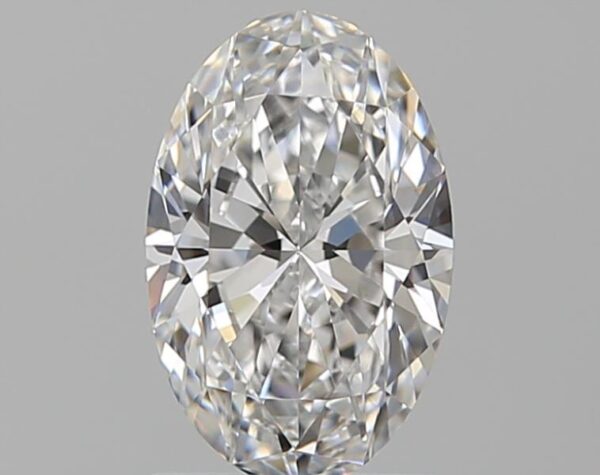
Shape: oval
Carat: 1
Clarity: VVS1
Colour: F
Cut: EX
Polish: EX
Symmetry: EX
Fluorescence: N
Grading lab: GIA
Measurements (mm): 8.33 x 5.41 x 3.38